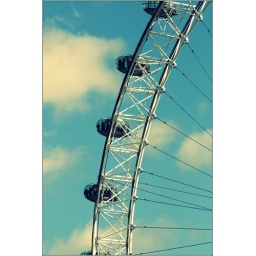
against a bright blue sky